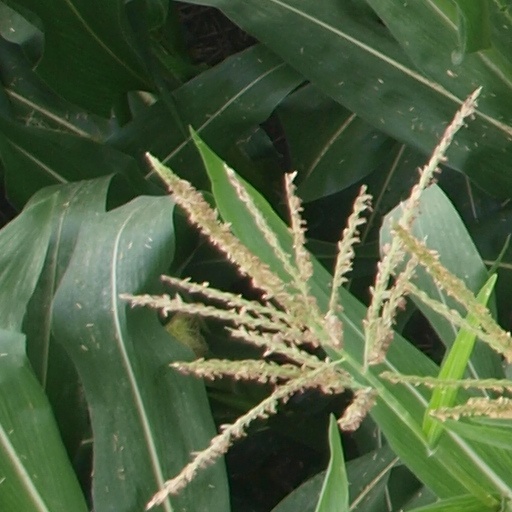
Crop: maize; corn